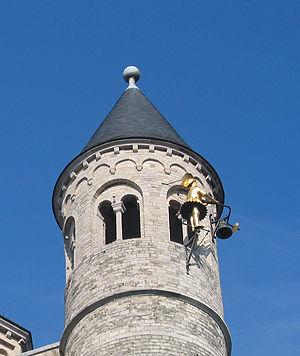
Nivelles (Belgique), ""Djan-Djan"" le célèbre jacquemart (XVIe siècle) du campanile méridional de la collégiale Sainte-Gertrude (XI/XIIIe siècle)..
Jean de Nivelles est un personnage symbolique de la ville de Nivelles en Belgique.
Un jacquemart, jacquemard ou jaquemart est un automate d'art représentant un personnage sculpté en bois ou en métal, qui indique les heures en frappant une cloche avec un marteau.